Volcanism on Io

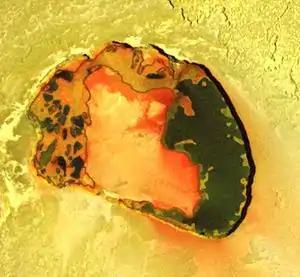
Tupan Patera, an example of a volcanic depression

"Intra-patera" eruptions occur within volcanic depressions known as "paterae", which generally have flat floors bounded by steep walls. Paterae resemble terrestrial calderas, but it is unknown whether they form when an empty magma chamber collapses, like their terrestrial cousins. One hypothesis suggests that they are produced through the exhumation of volcanic sills, with the overlying material either being blasted out or integrated into the sill. Some paterae display evidence for multiple collapses, similar to the calderas atop Olympus Mons on Mars or Kīlauea on Earth, suggesting that they may occasionally form like volcanic calderas. Because the formation mechanism is still uncertain, the general term for these features uses the Latin descriptor term employed by the International Astronomical Union in naming them, "paterae". Unlike similar features on Earth and Mars, these depressions generally do not lie at the peak of shield volcanoes and are larger, with an average diameter of . Patera depths have been measured for only a few paterae and typically exceed 1 km. The largest volcanic depression on Io is Loki Patera at across. Whatever the formation mechanism, the morphology and distribution of many paterae suggest that they are structurally controlled, with at least half bounded by faults or mountains.